Bradfield Highway (Sydney)

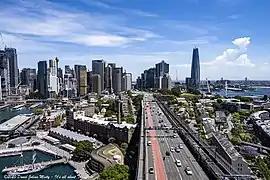
Bradfield Highway, south-westerly aspect

Bradfield Highway is a highway that crosses the Sydney Harbour Bridge in Sydney, New South Wales and is one of the shortest highways in Australia. It opened along with the bridge itself on 19 March 1932 and was named in honour of John Bradfield, the engineer who designed and helped construct it.